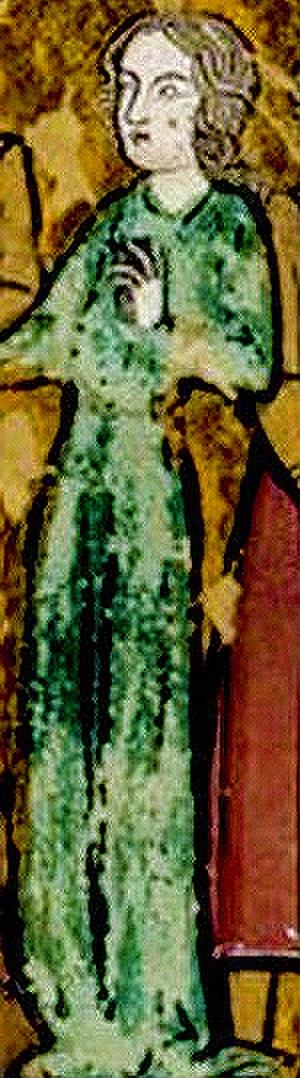
Sibylle de Jérusalem
La reine de Jérusalem est l'épouse du roi de Jérusalem.